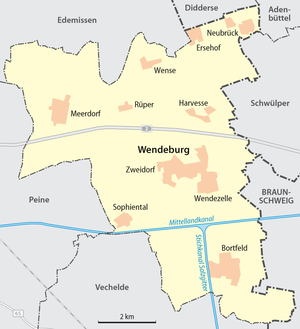
Wendeburg / Geografi / Inddeling
Bydele, landsbyer og vandløb i Wendeburg
Wendeburg er en kommune med godt 10.100 indbyggere i Landkreis Peine i den østlige del af den tyske delstat Niedersachsen.